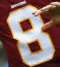
Number: 8